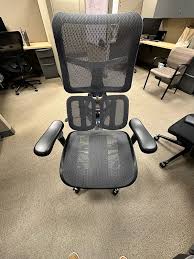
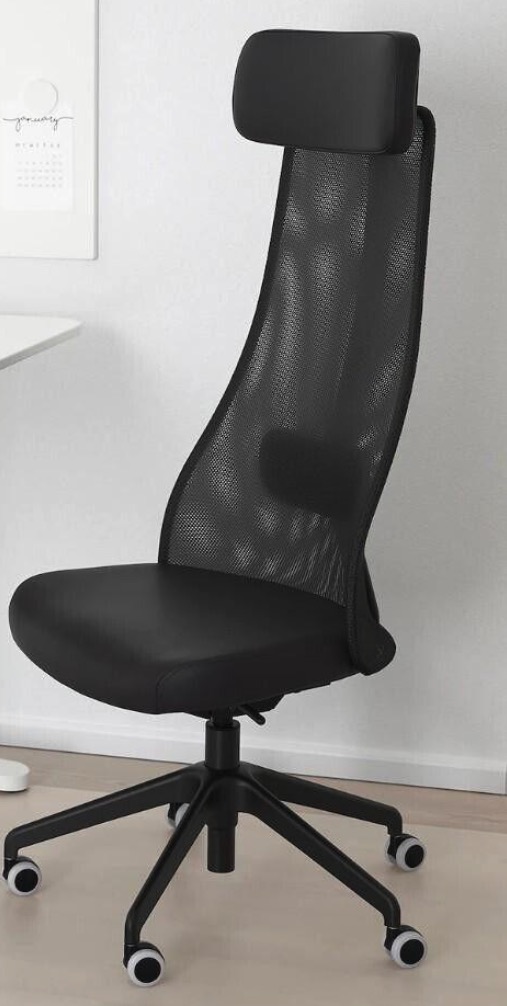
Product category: items_chair
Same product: no